Giovanny Romero Infante

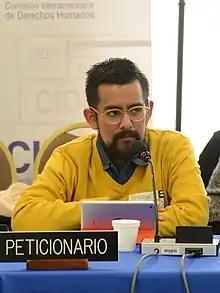
Infante in 2015

Giovanny Romero Infante, also known as Gio Infante, (18 September 1988 – 24 January 2020) was a Peruvian journalist and LGBT activist.